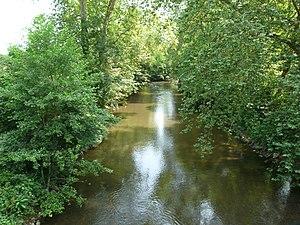
L'Auvézère en amont du pont du Temple de l'Eau, Cherveix-Cubas, Dordogne, France.
Cherveix-Cubas est une commune française située dans le département de la Dordogne, en région Nouvelle-Aquitaine.